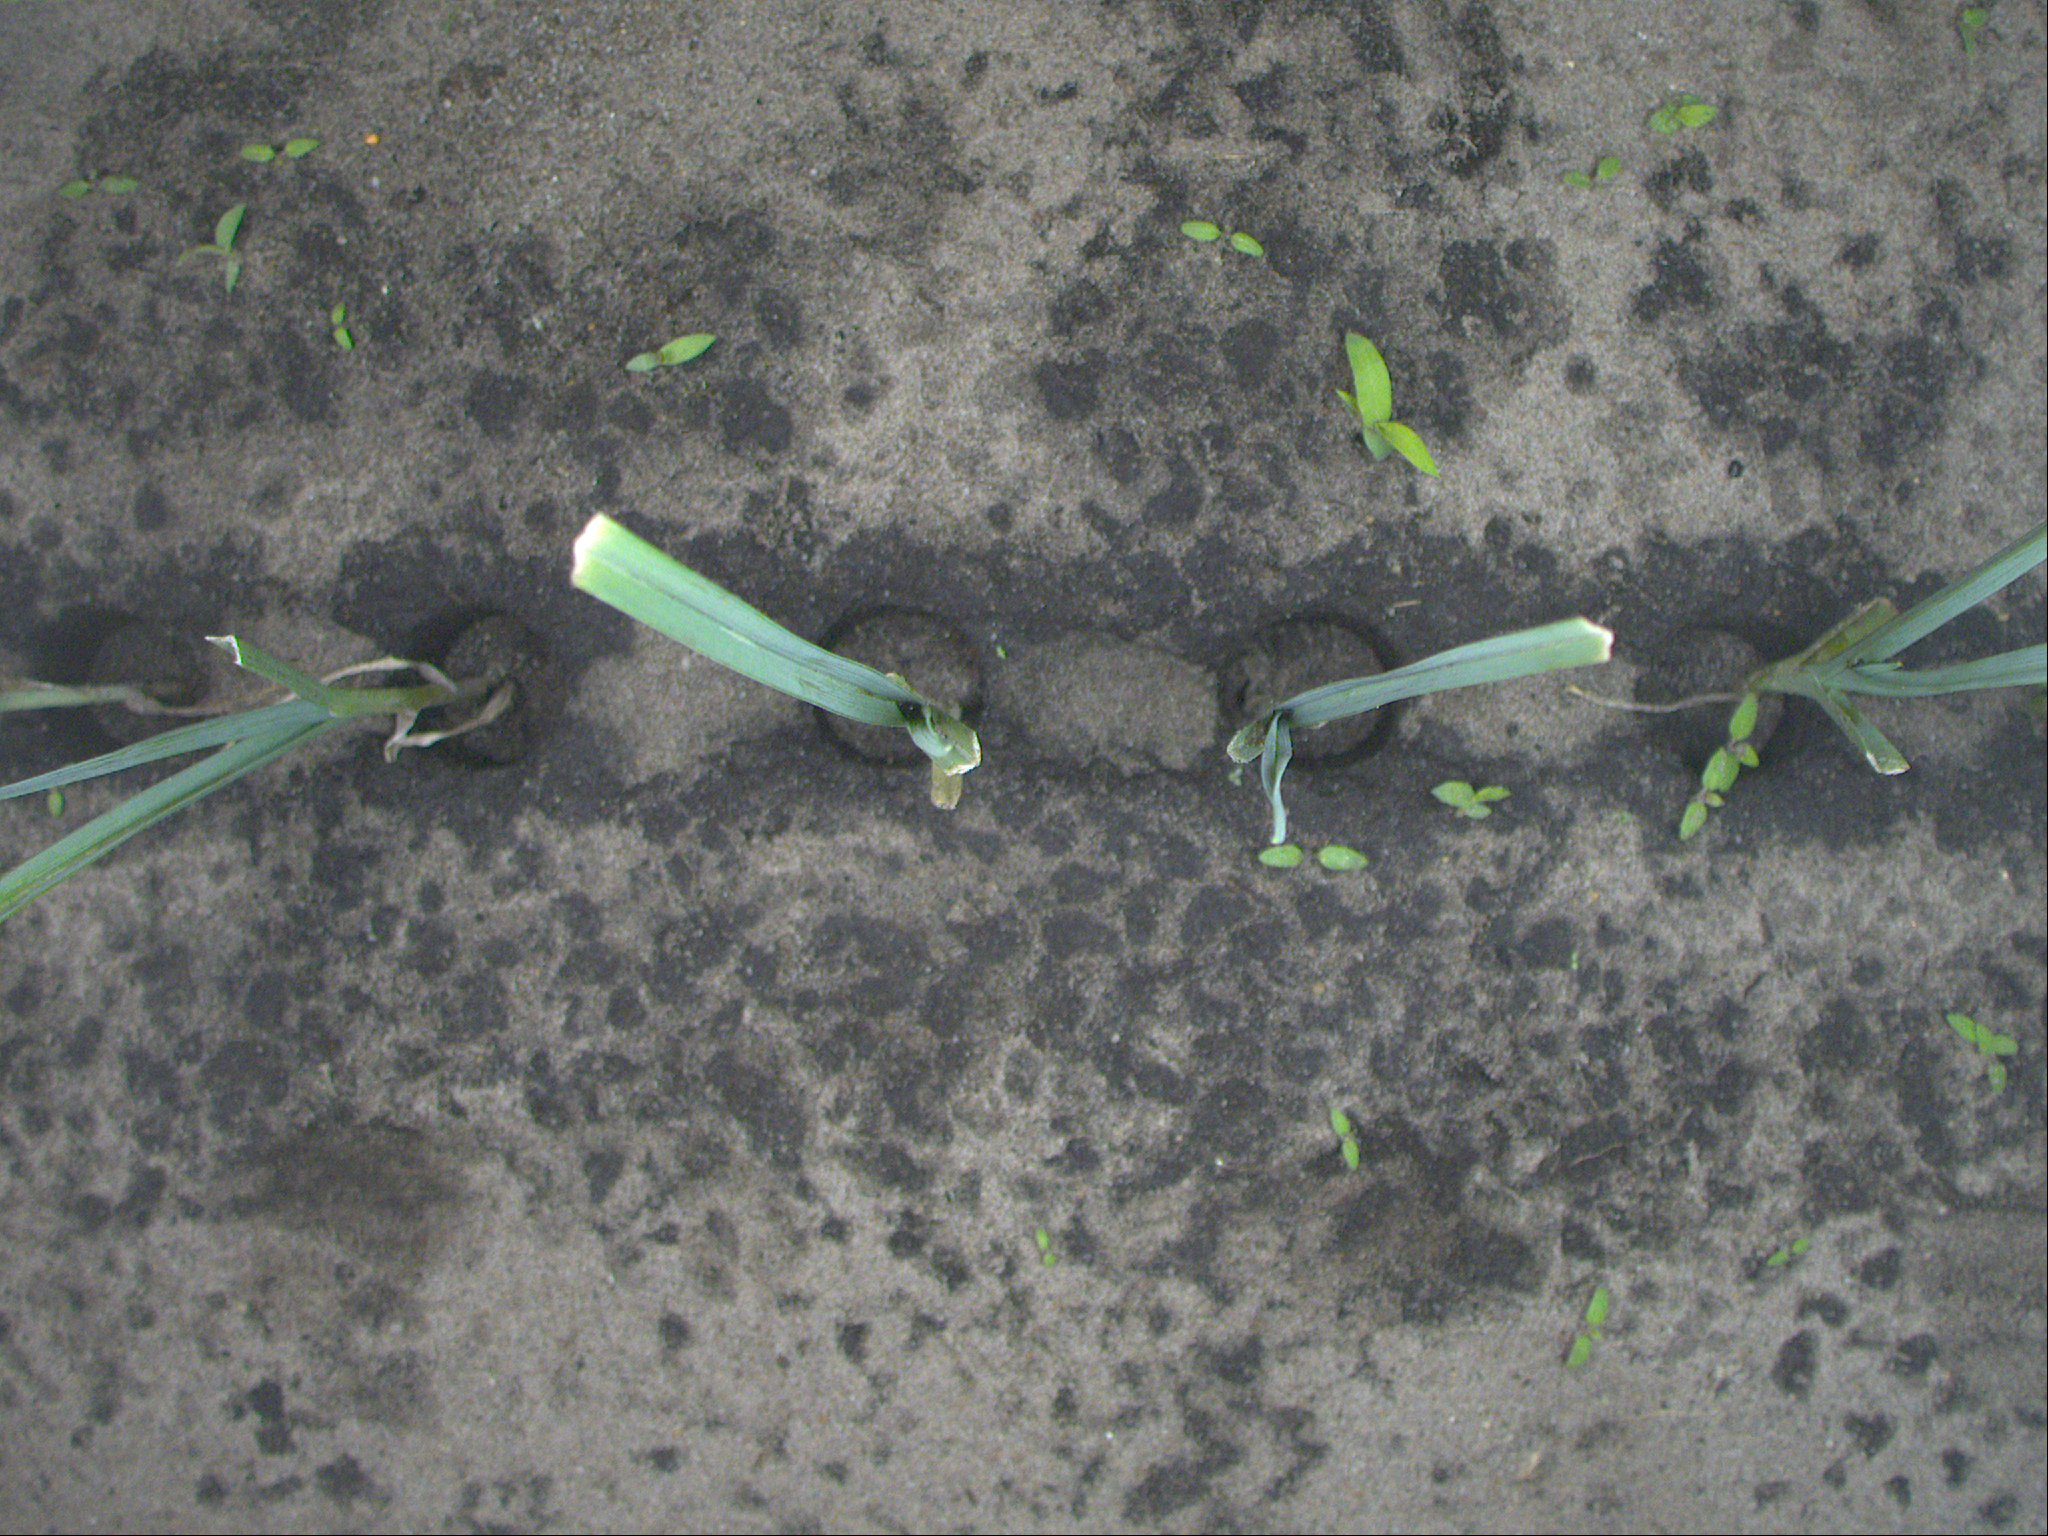
Crop: leek
Objects: leek, leek, leek, leek, stem_leek, stem_leek, stem_leek, stem_leek, stem_leek